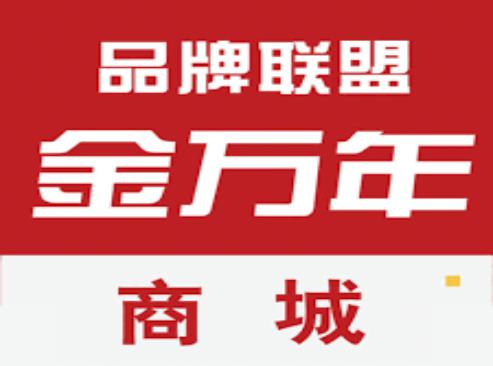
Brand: kimani
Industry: Necessities